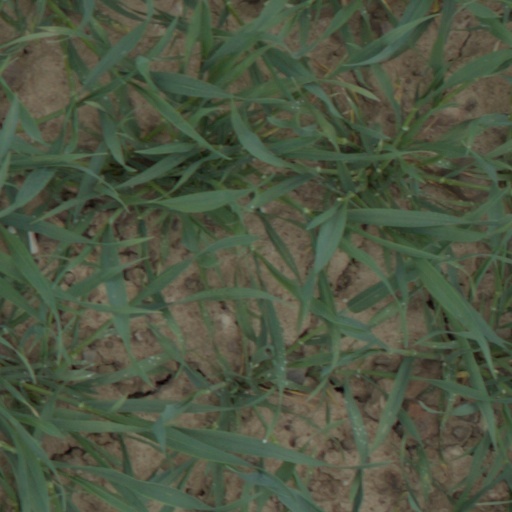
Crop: wheat